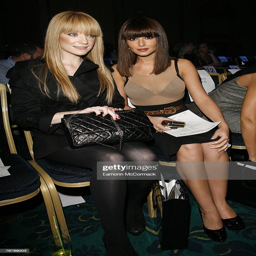
people attends the spring show .